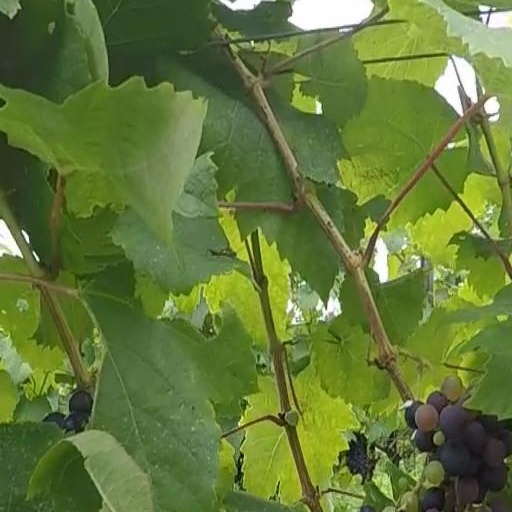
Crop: grape